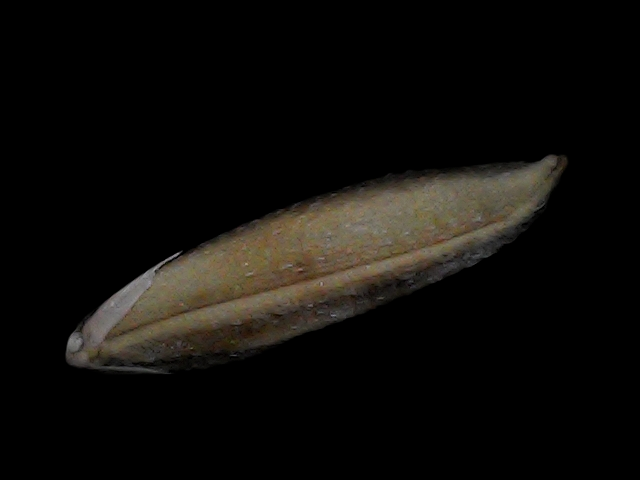
Rice variety: Bd87